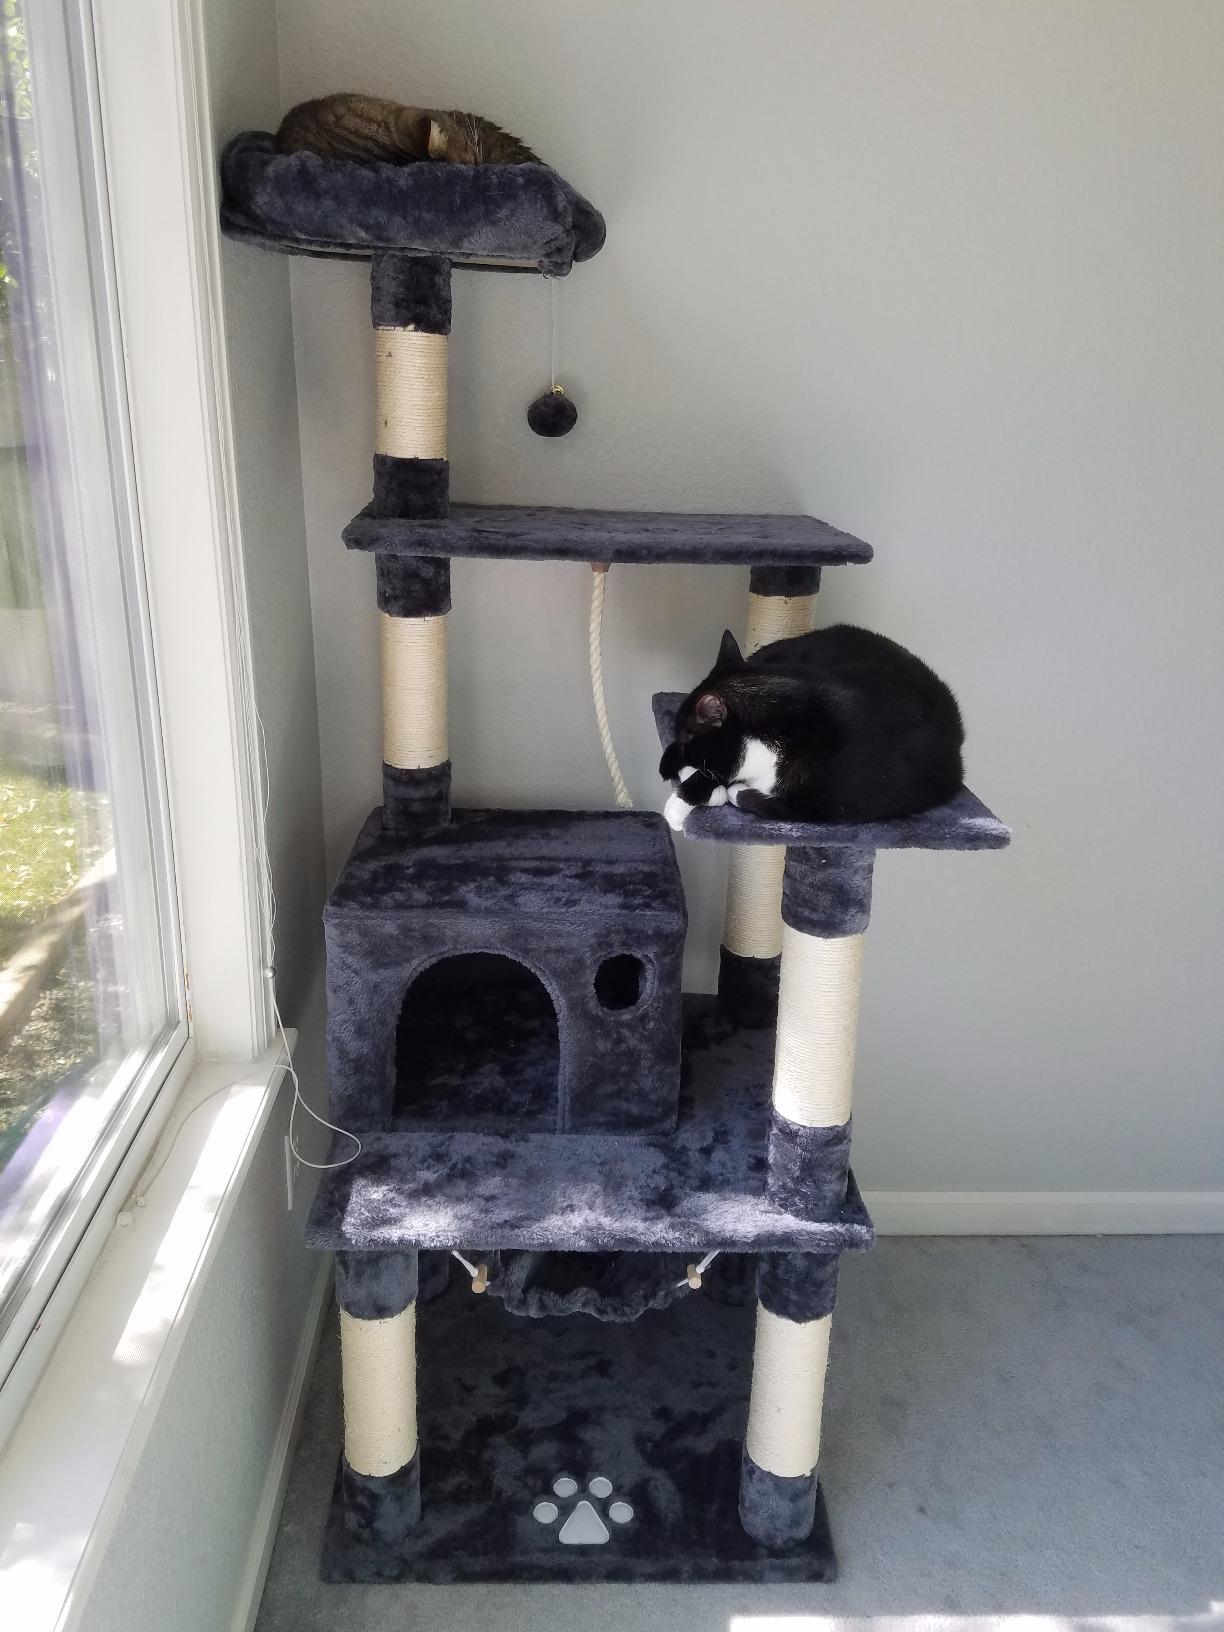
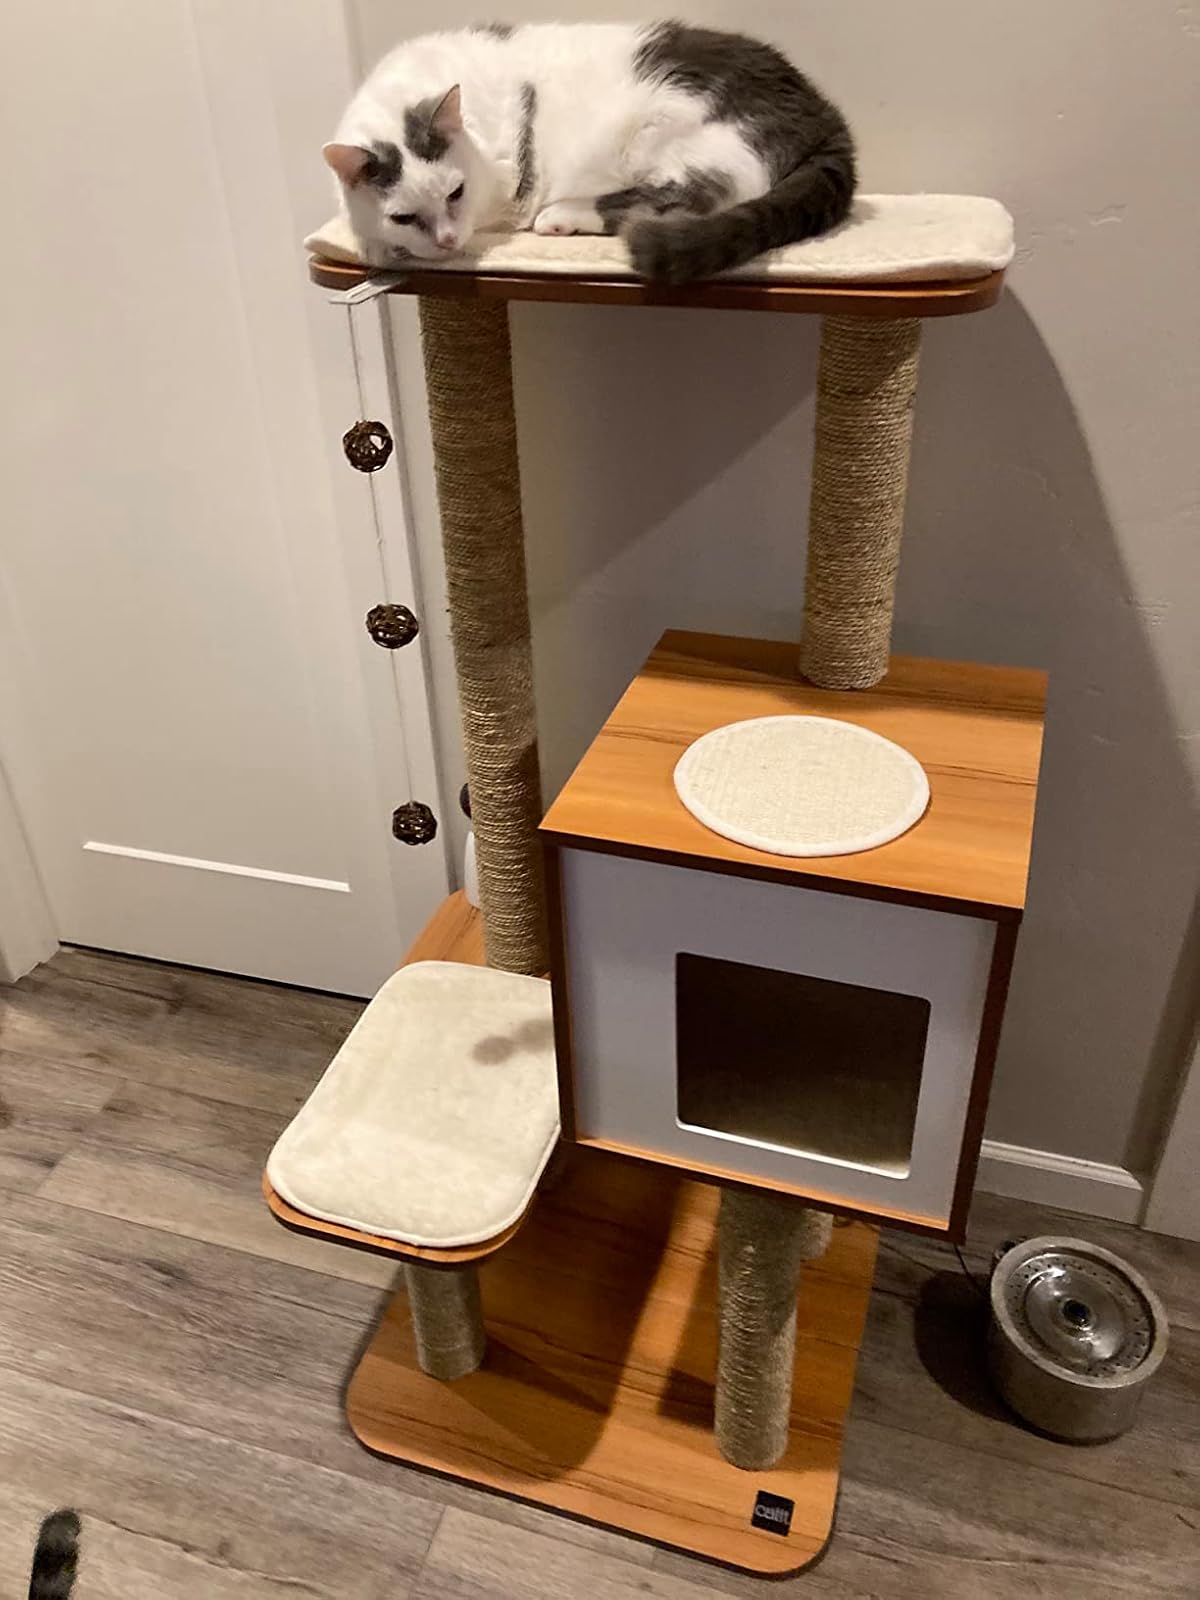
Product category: items_cat tree
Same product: no